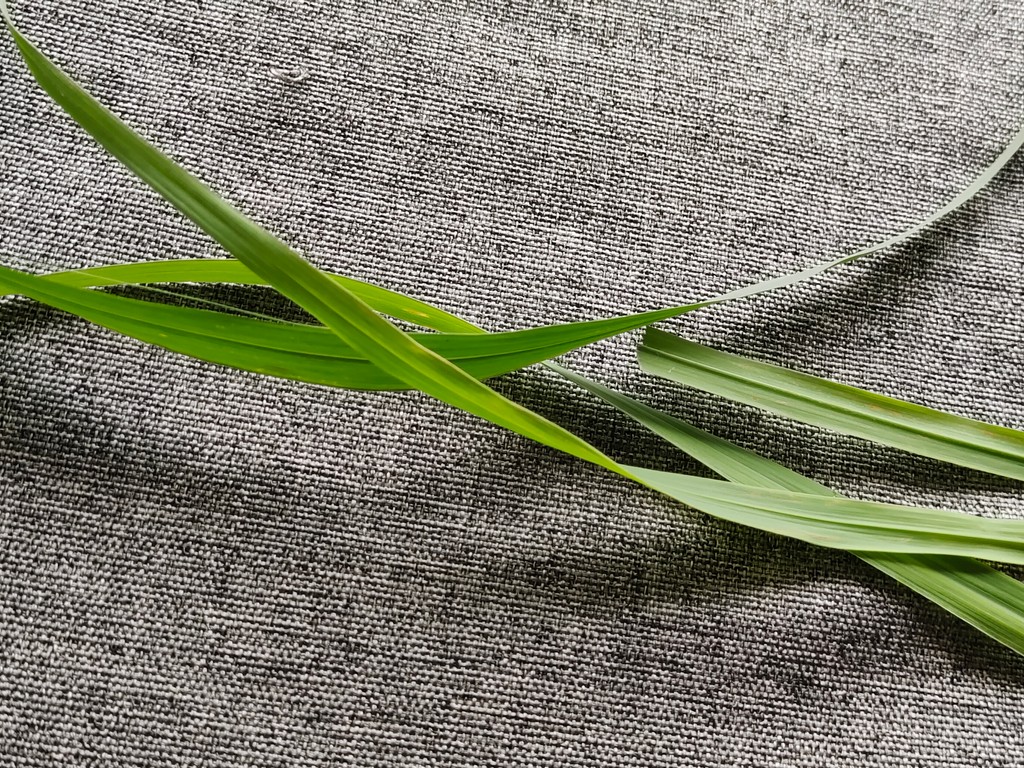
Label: Healthy